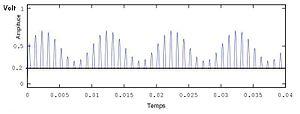
Poste a galène. Cette image représente le signal modulateur celui basse fréquence sans filtrage
Le récepteur à cristal connu sous les noms de poste à galène, de poste à diode ainsi que de poste à pyrite est un récepteur radio à modulation d'amplitude extrêmement simple qui historiquement dès le début du XXᵉ siècle permit la réception des ondes radioélectriques des premières bandes radios, des signaux de la tour Eiffel et des premiers postes de radiodiffusion. Le récepteur à cristal équipait les stations de T.S.F. des navires, les stations de T.S.F. des ballons dirigeables, les stations de T.S.F. des avions, les stations portables. Il a aussi permis à des milliers d'amateurs de s'initier à l'électronique et joua un rôle important pour la diffusion de messages pendant la Première Guerre mondiale et pendant la Seconde Guerre mondiale.